Women's Army Corps

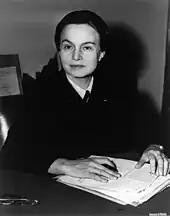
First WAC Director Oveta Culp Hobby

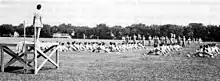
First Officer Candidate Class, WAAC Officer Training School, Fort Des Moines, Iowa, 20 July – 29 August 1942; physical training.

In April 1966, the USARV deputy commanding general, Lieutenant General Jean E. Engler, requested that a WAC detachment be assigned to his headquarters. He asked for 50 (later 100) clerk-typists and other administrative workers, plus a cadre section of an officer and five enlisted women to administer the unit. Some officers in USARV opposed the idea. They believed that the additional security required for women would outweigh the advantages of having the WACs serve in South Vietnam. However Engler won over the critics when he decided to house the WACs inside the U.S. military cantonment area at Tan Son Nhut International Airport rather than in the city, eliminating the need for additional guards. Engler realized that the WACs would be exposed to risk, but he did not consider it great enough to exclude WACs, and he did not request that women being assigned to USARV learn to fire weapons. However, he privately decided that if they were ever assigned to field installations there, he would recommend that they receive small weapons training. Engler's request for a WAC unit was approved by command channels in the Pacific area and at the Pentagon, including the director of the WAC, and, finally, by the chairman of the Joint Chiefs of Staff on 25 July 1966. The WAC cadre arrived in late 1966. First to arrive were 1st Sergeant Marion C. Crawford and the administrative NCO, Sgt. 1st Class Betty J. Benson. The commander, Capt. Peggy E. Ready, the supply sergeant, SSgt. Edith L. Efferson and unit clerks PFC Rhynell M. Stoabs and PFC Patricia C. Pewitt followed. They participated in a ground-breaking ceremony on 2 November for construction of the WAC barracks. Two months later, Army engineers completed eleven quonset huts, called hootches, for living quarters and unit offices. On 12 January 1967, 82 enlisted women who were to serve that first year at Headquarters, USARV, arrived. They were welcomed by the USARV band, the press, photographers, officers and enlisted men from the command. In July 1967 USARV and its component commands, including the assigned WACs, moved to Long Binh Post northeast of Saigon.